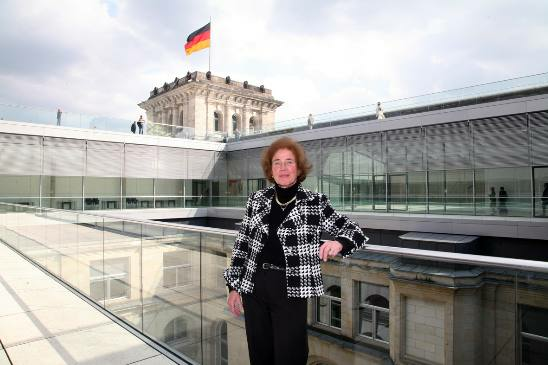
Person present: No